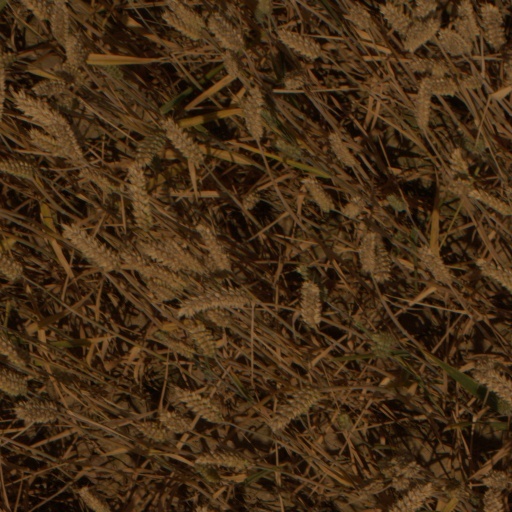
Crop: wheat